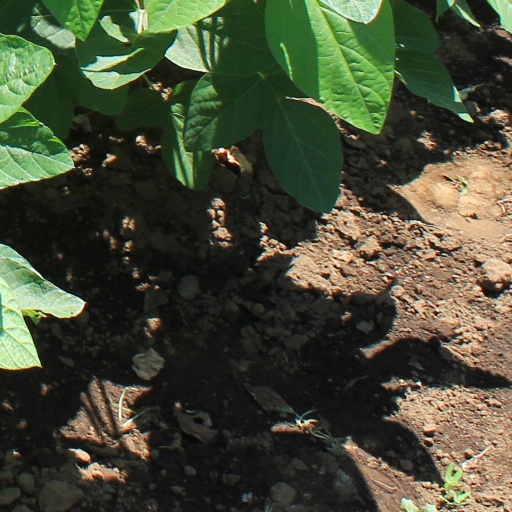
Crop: soybean